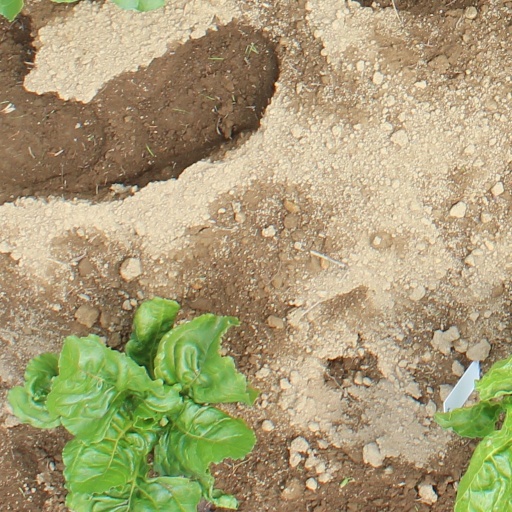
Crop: sugar beet